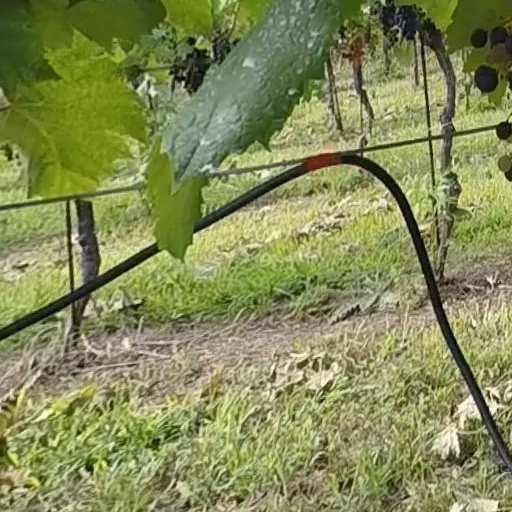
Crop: grape